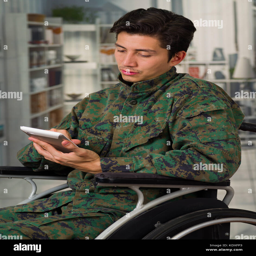
close up of a handsome young soldier sitting on wheel chair using his tablet , wearing military uniform in a blurred